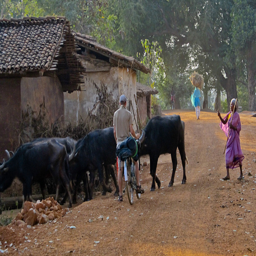
A man is riding a bike while cows cross the street

A man on a bicycle waiting for a shepherd to move her herd of cows out of the road
A man on a bicycle waits for cattle to cross the dirt road.
The man rides a bicycle near a small herd of black cows.
Several cows being herded behind some personal houses.